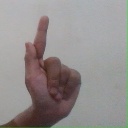
अक्षर: ळ